San Gabriel Complex Fire

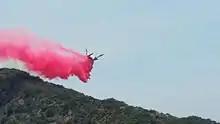
A DC-10 tanker drops fire retardant on the San Gabriel Complex Fire

Around 11:00 a.m. PST on June 20, the first wildfire, known as the Reservoir Fire, was reported in the San Gabriel Mountains along Highway 39 near the Morris Reservoir. As the flames quickly spread to over , the Azusa Police Department issued mandatory evacuations for the neighborhoods of Rainbow Ranch and Mountain Cove. Over an hour later, a second wildfire erupted in Fish Canyon. Dubbed the Fish Fire, the blaze exploded up and across the canyons above Duarte, burning 1,000 acres within just two hours of burning. By 9:00 p.m. PST, the Fish Fire had spread to over .